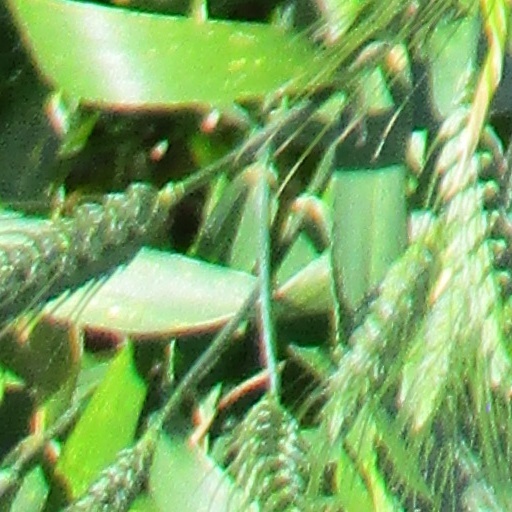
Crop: wheat